KFUO (AM)

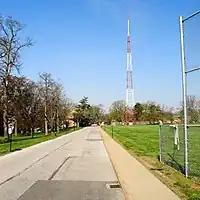
KFUO tower and studios on the campus of Concordia Seminary, April 2007

KFUO (850 kHz) is a non-commercial AM radio station licensed to Clayton, Missouri, U.S., and serving Greater St. Louis. It has a Christian radio format. Owned and operated by The Lutheran Church – Missouri Synod (LCMS), its radio studios and offices are in the LCMS headquarters in Kirkwood, Missouri.